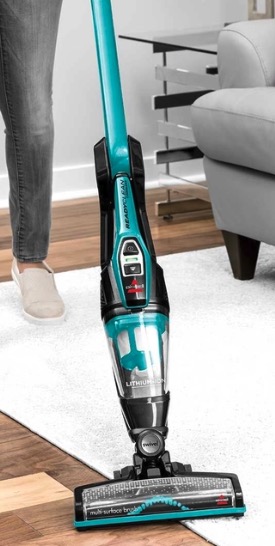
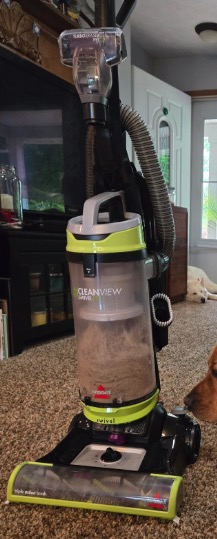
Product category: items_vacuum
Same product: no